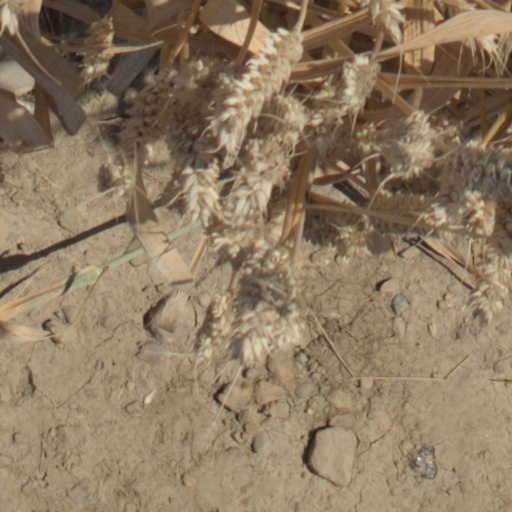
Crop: wheat